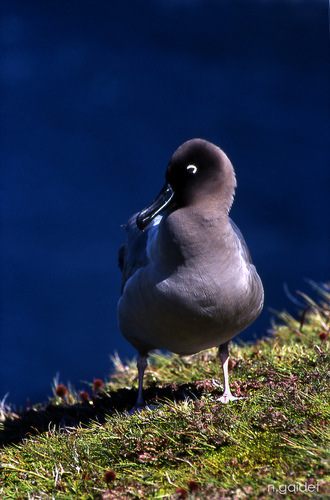
this is a grey bird with a black beak and a white eye.
bird with goofy round head, wide curved bill and black all over its body.
this is a dark grey bird with a white eye and a large black beak.
this bird is white and grey in color with a curved black beak, and white eye rings.
a gray bird with a wide beak and webbed feet.
a small bird with a grey head and black nape, with blue and grey covering the rest of its body
this bird is black and gray in color, with a large curved beak.
this bird is gray and black in color, with a large black beak.
this small bird has a black flat bill, fuzzy black feathers and small feet.
this bird has wings that are lack and has white eyes
Species: Sooty Albatross